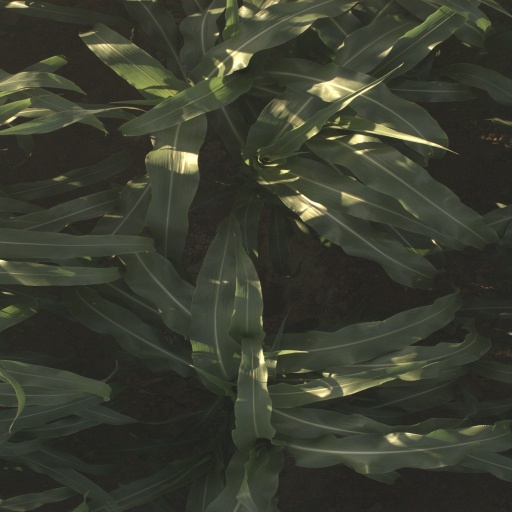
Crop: sorghum